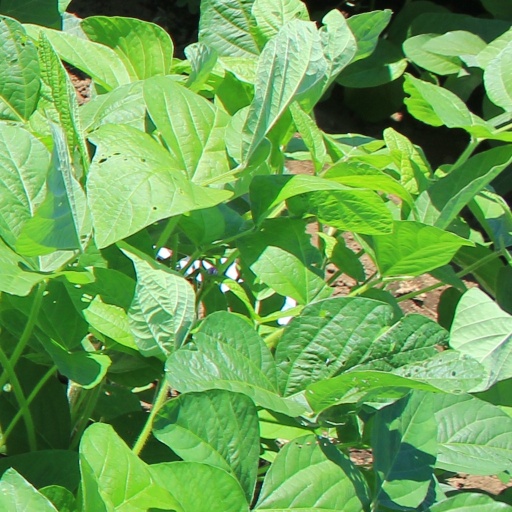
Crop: soybean